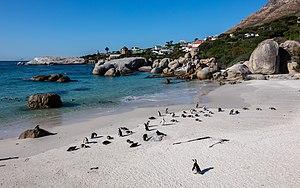
Le Manchot du Cap est une espèce de manchot sud-africain.